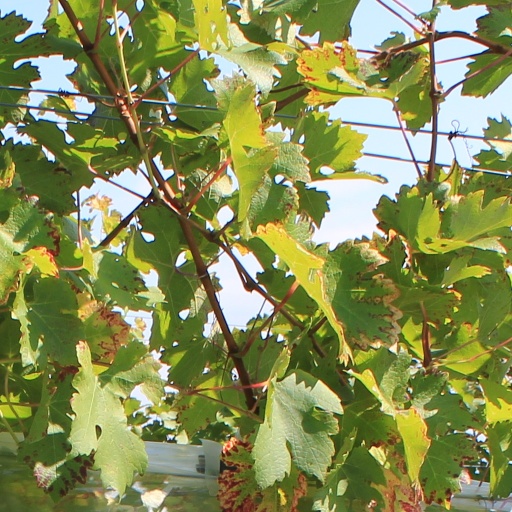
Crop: grape